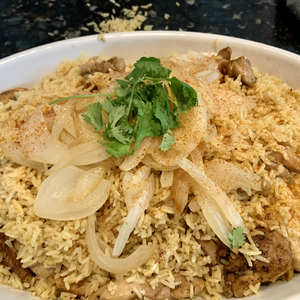
Dish: biryani